Pattadakal

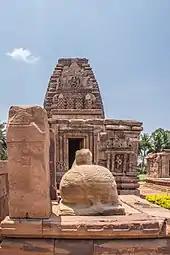
Kashi Vishwanatha temple with Nandi facing the sanctum.

Chandrashekhara temple is a small east facing temple without a tower. It is situated on the south side of the Galaganatha temple. This temple has been dated by Michell to the late 9th or early 10th century, whereas the ASI dates it to the mid-8th century.